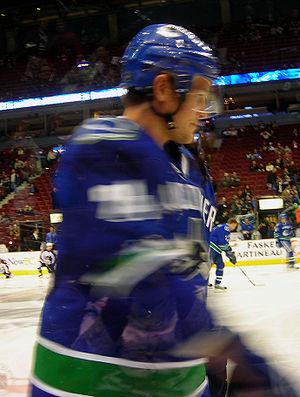
Matthew David Matt Cooke est un joueur professionnel canadien de hockey sur glace. Il est souvent considéré comme une « peste » dans le monde du hockey par son côté provocateur, gênant les attaquants adverses en les énervant.